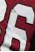
Number: 6